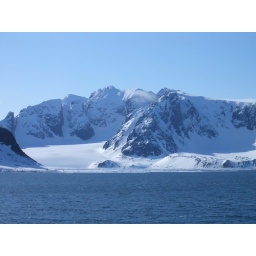
Massive mountains clad with snow. Flat pan ice above cold black ice. I am stunned by the austere beauty